Interstate 85 in Georgia

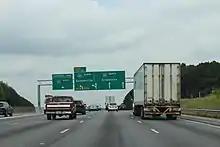
The I-85 Express Lane north extension at Interstate 985

Heading northbound after the Brookwood Interchange with I-75, I-85 is routed along a 10-lane-wide viaduct from the Buford Highway Connector (exit 86) to SR 400 (exit 87). Continuing northeast of Atlanta, I-85 continues through the northeastern suburbs, bypassing Chamblee and Doraville, where there is another intersection with I-285 (nicknamed Spaghetti Junction). The Interstate then travels through the northeastern suburbs of Atlanta, including Lilburn, Duluth, Lawrenceville, and Buford. The Interstate has freeway interchanges with SR 316 in Duluth and I-985 in Suwanee, which provides a link to Gainesville. Satellite Boulevard within Gwinnett County parallels I-85 to the west as an arterial frontage road.